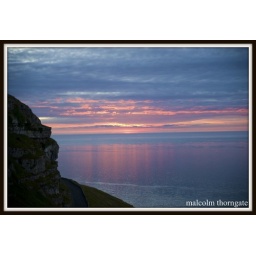
a lovely red sky i like the colour in the sea